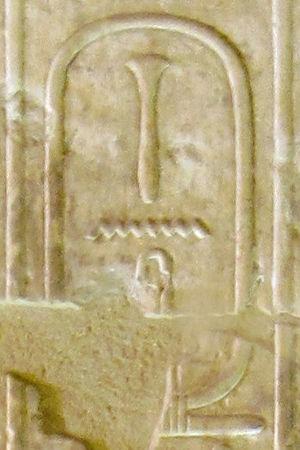
Ouneg-Nebty ou Oueneg-Nebty est un roi de la IIᵉ dynastie pendant la période thinite. Le nom d'Ouneg-Nebty ne serait que son nom de Nesout-bity sans cartouche. On ne connaît aucun autre nom associé, en particulier le nom d'Horus de ce roi, qui est peut-être à chercher parmi les noms d'Horus de cette dynastie. Sa position chronologique n'est pas certaine et la durée de son règne est complètement inconnue. Certains l'associe au quatrième nom des listes royales d'époque ramesside Ouadjenes mais ceci n'est pas certain. On situe son règne de -2754 à -2734.